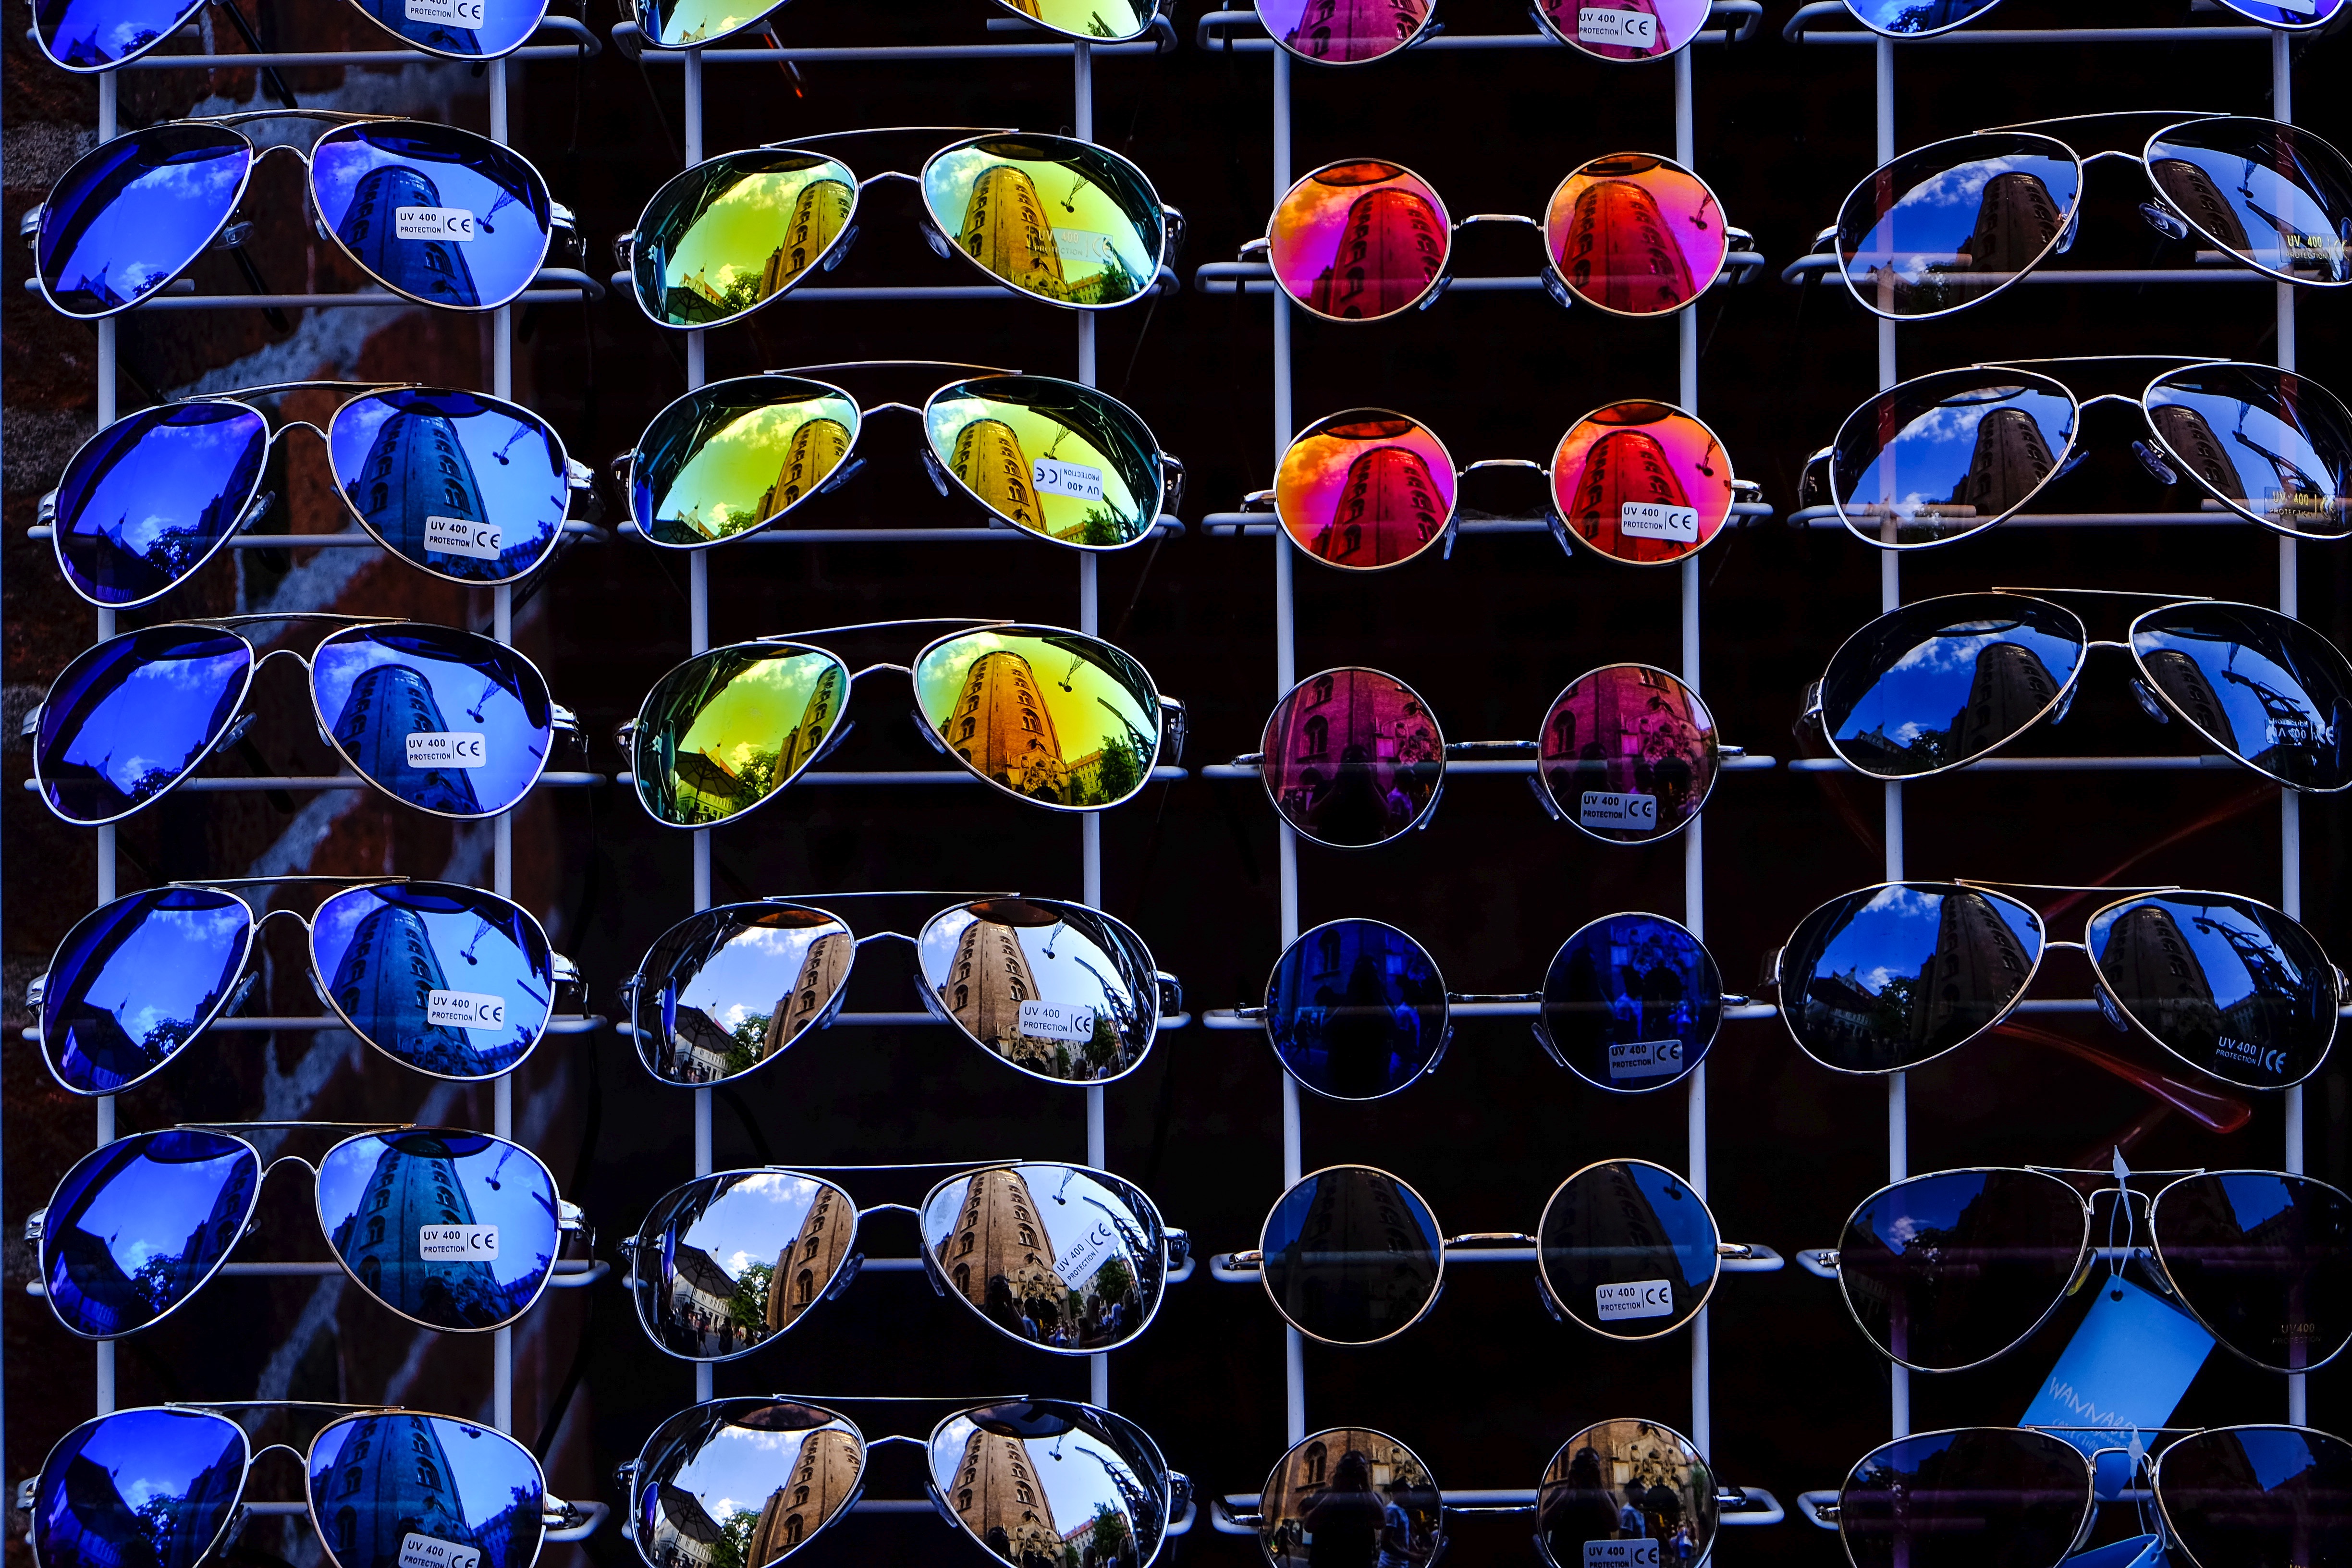
window, glass, pattern, reflection, color, sunglass, lighting, polaroid, circle, art, design, bright, symmetry